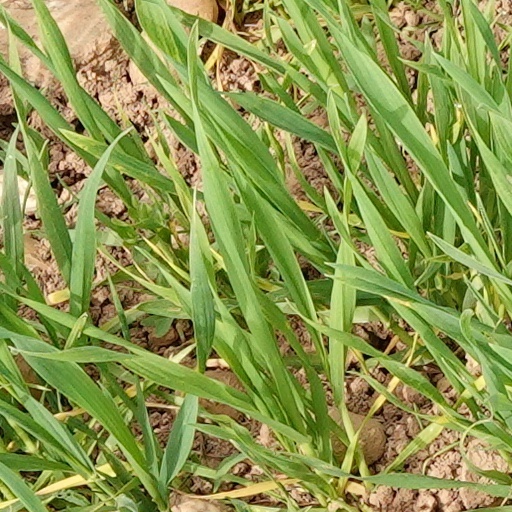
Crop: wheat